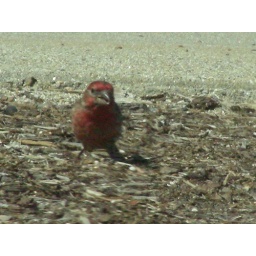
Random bird in the MHT parking lot; &amp;quot;A red bird that isn't a cardinal or a robin&amp;quot;...